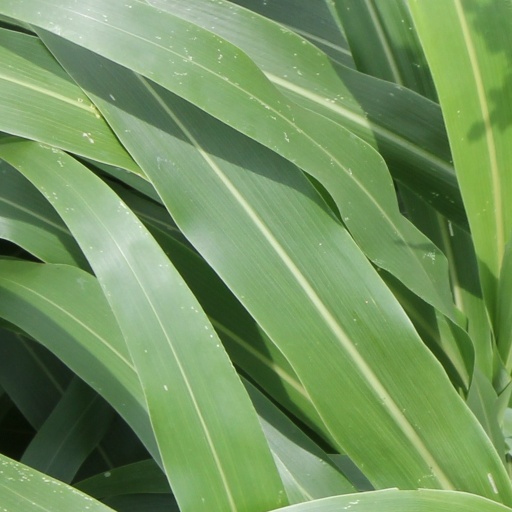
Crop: sorghum